Frederick Palen

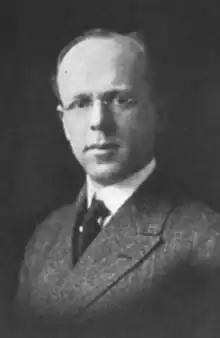

Frederick Palen was born in Jenningsville, Pennsylvania on April 20, 1872, and educated at Monticello, New York. He went to Cornell University, where he earned a degree in mechanical engineering.